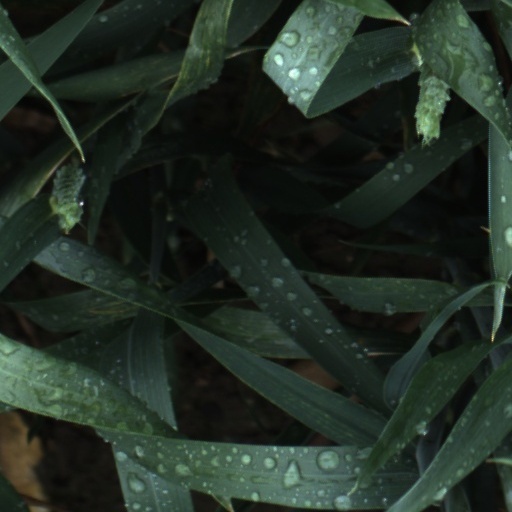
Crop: wheat